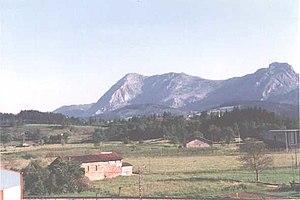
Anboto est une montagne située dans le massif d'Anboto en Biscaye qui domine la région de Durango.